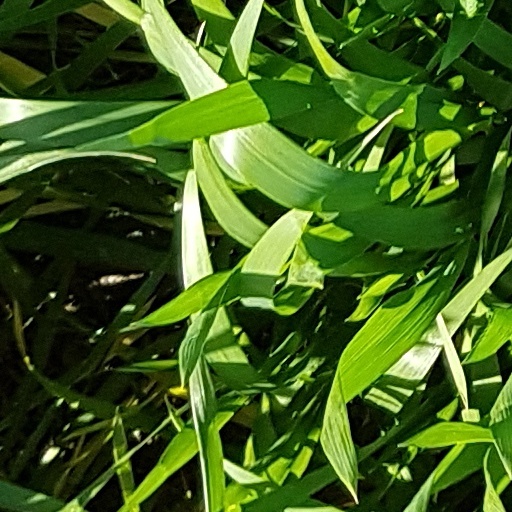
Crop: wheat